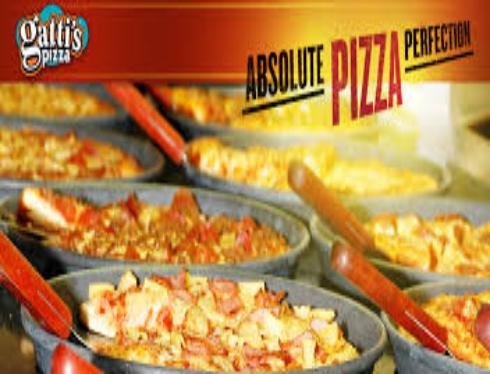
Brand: Gatti's Pizza
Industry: Food